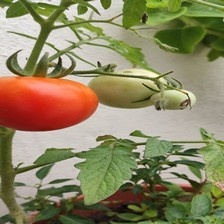
Label: tomato